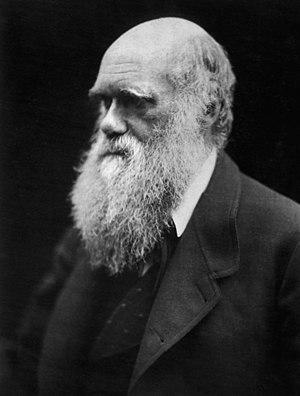
Beaucoup de portraits de Charles Darwin sont connus. Les premiers sont dessinés ou peints, tandis que les portraits ultérieurs sont plutôt des photographies monochromes. Après la publication de l'Origine des espèces en 1859 et la diffusion de la controverse qui s'en est suivie, Darwin a également été l'objet de nombreuses caricatures.